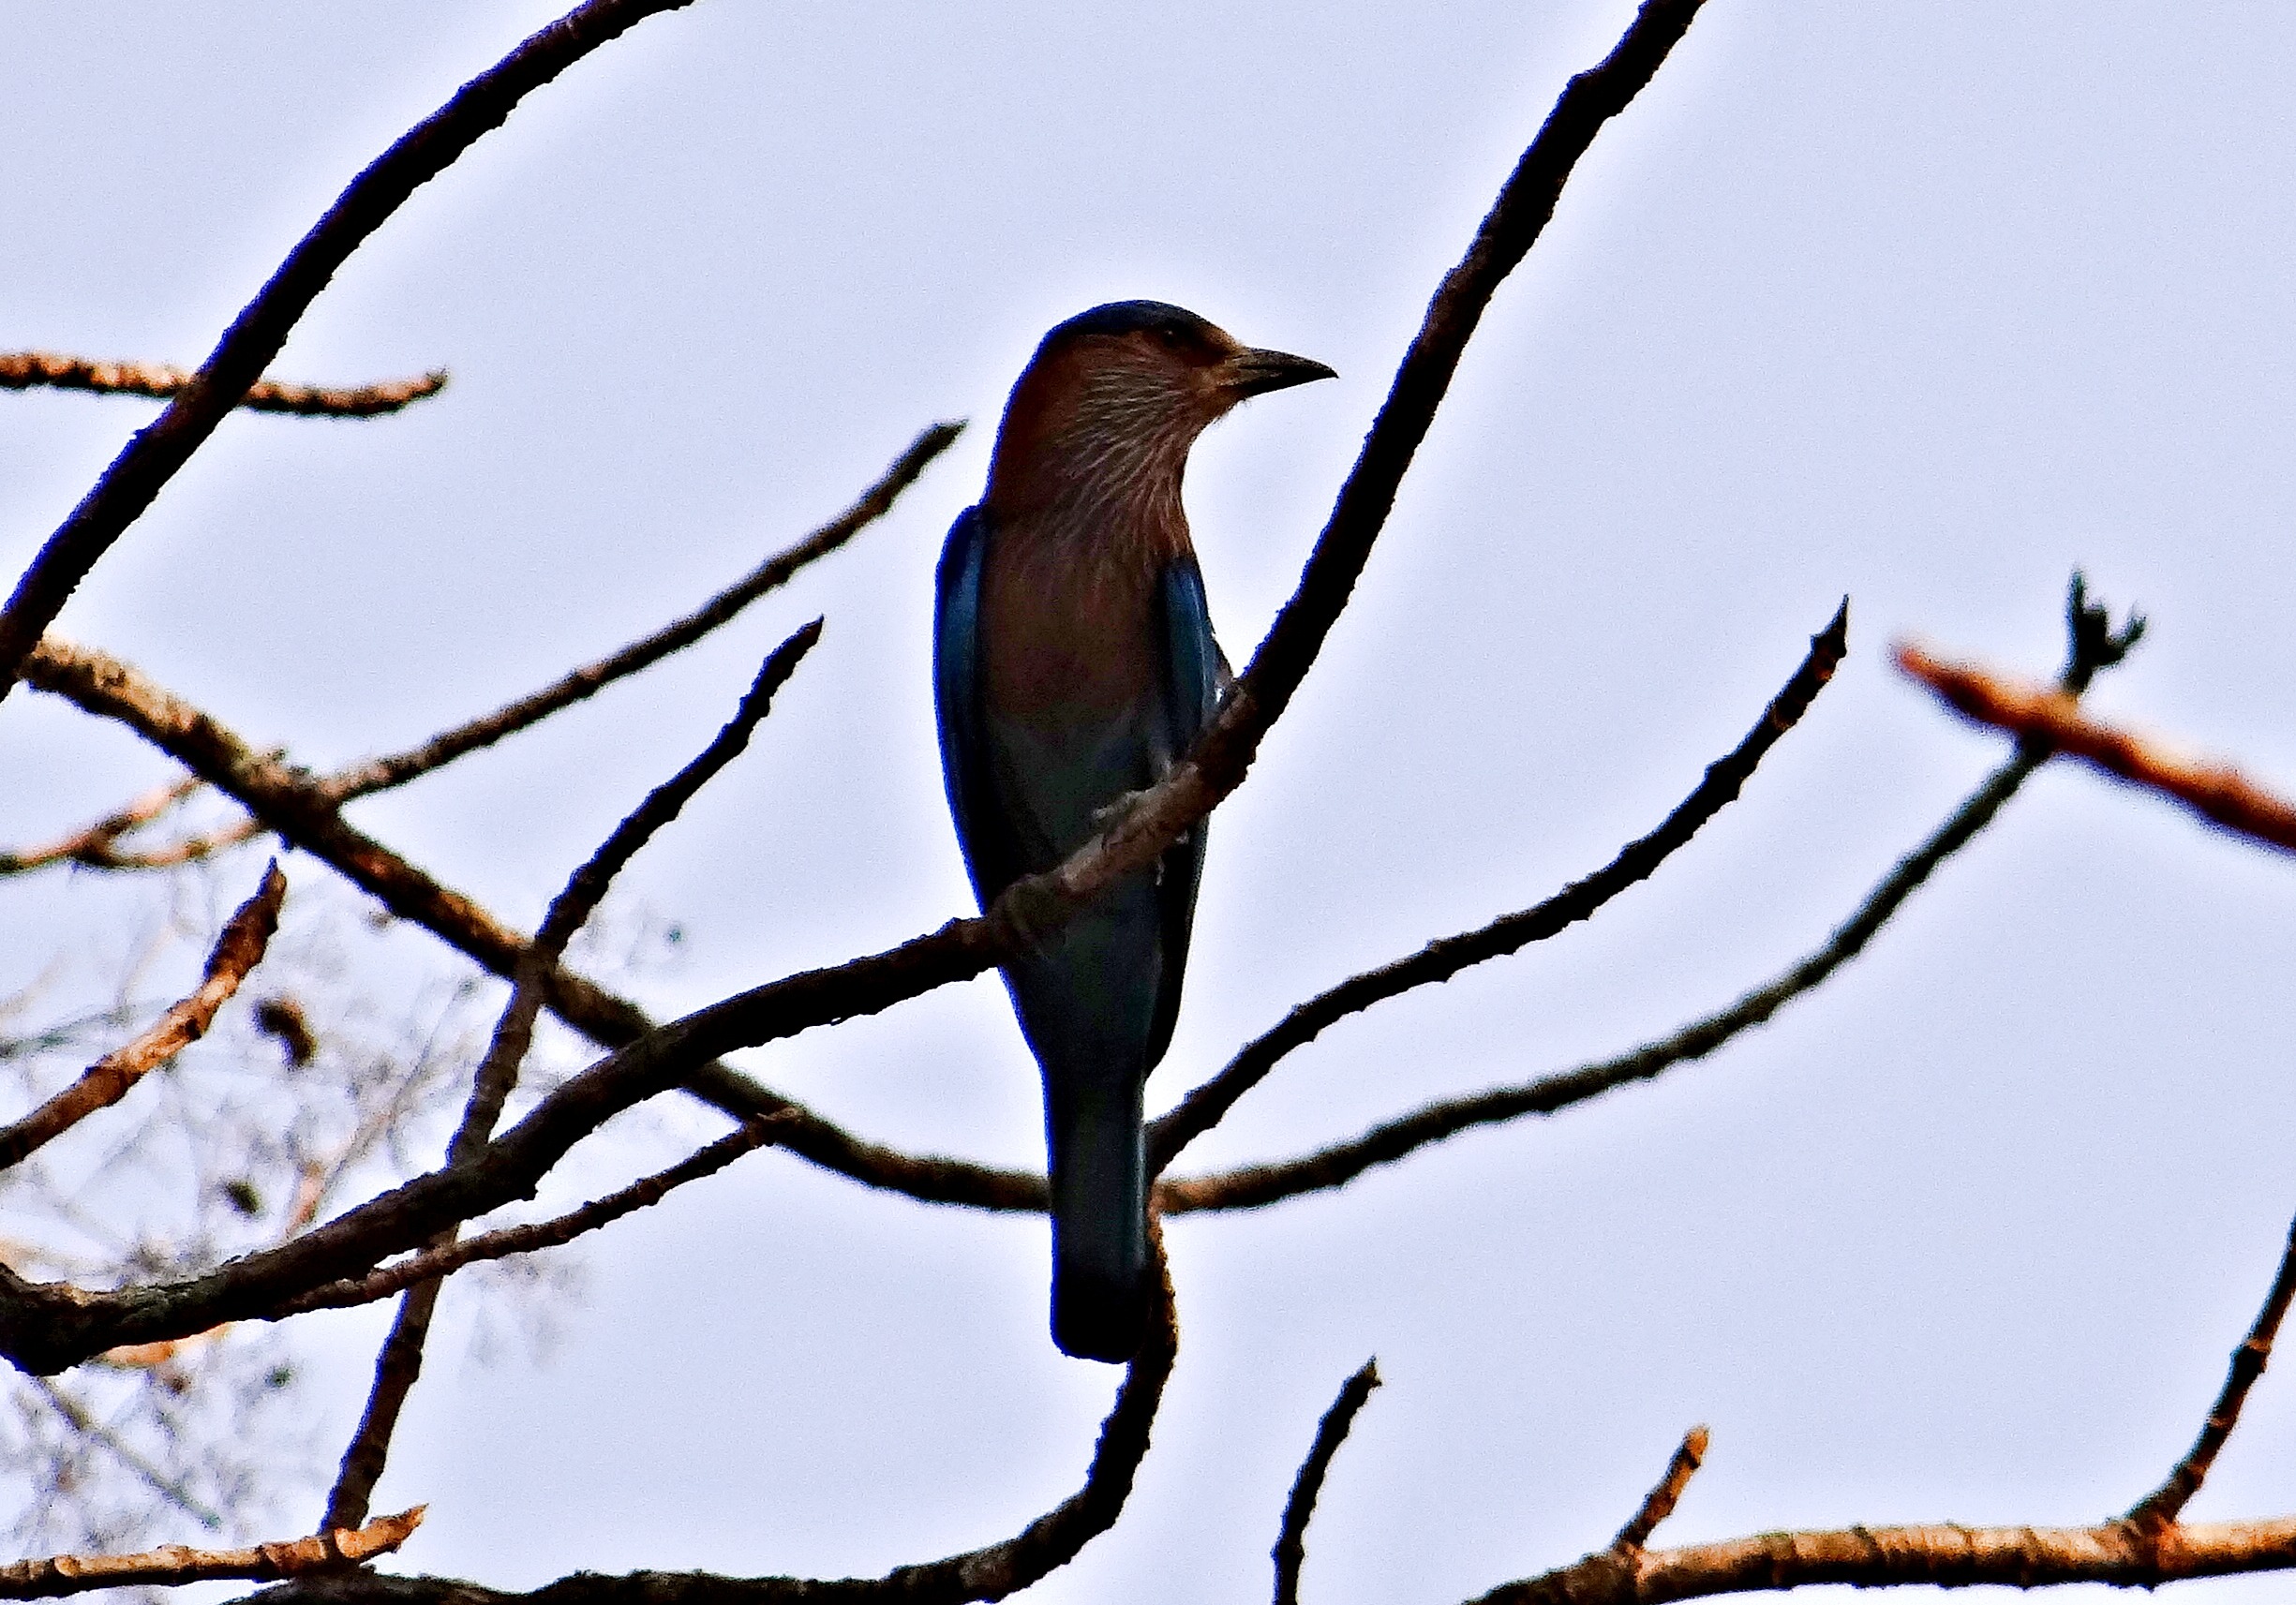
tree, nature, outdoor, wilderness, branch, bird, animal, fly, wildlife, wild, beak, mammal, freedom, feather, avian, fauna, majestic, twig, wings, vertebrate, creature, india, old world flycatcher, perching bird, indian roller, coracia bengalensis